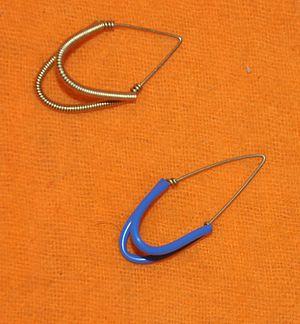
Le Mizrab est un plectre porté sur l'index des joueurs de sitar. Fabriqué à la main d'un seul fil de fer, il est utilisé pour frapper les cordes de l'instrument. On en porte généralement un sur l'index, parfois un second sur le majeur ou l'auriculaire. Il est fermement ajusté afin d'éviter tout déplacement lors du jeu, et dépasse d'environ 6 mm de l'extrémité du doigt.